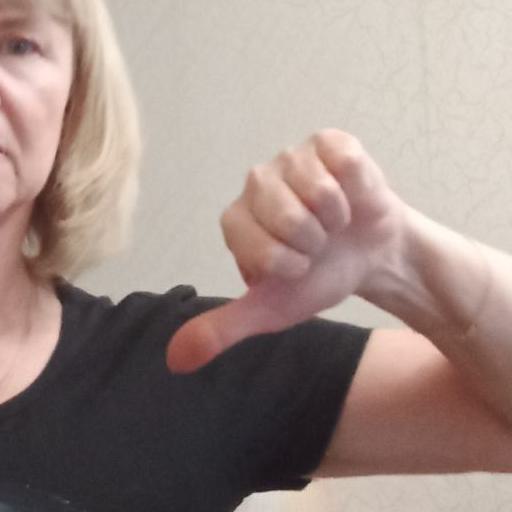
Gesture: dislike